Dayton-Wright FS

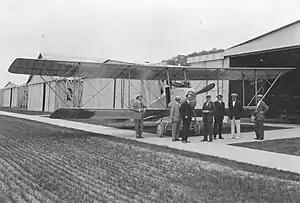
Dayton-Wright FS being inspected at Wright Field. (Cropped)

The Dayton-Wright FS was a two-seat trainer that first flew in 1917. This was the first aircraft manufactured by the Dayton-Wright Company. The FS was originally known as the 'first shot' since it was the company's 'first shot' at making an aircraft. Harold Talbott, Sr., the company's president, decided later to abbreviate it to FS.